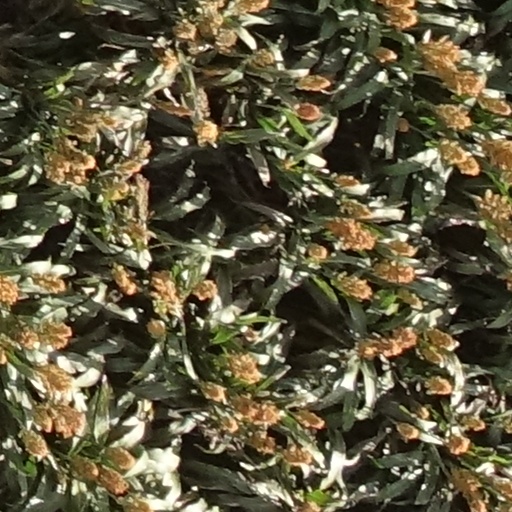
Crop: sorghum